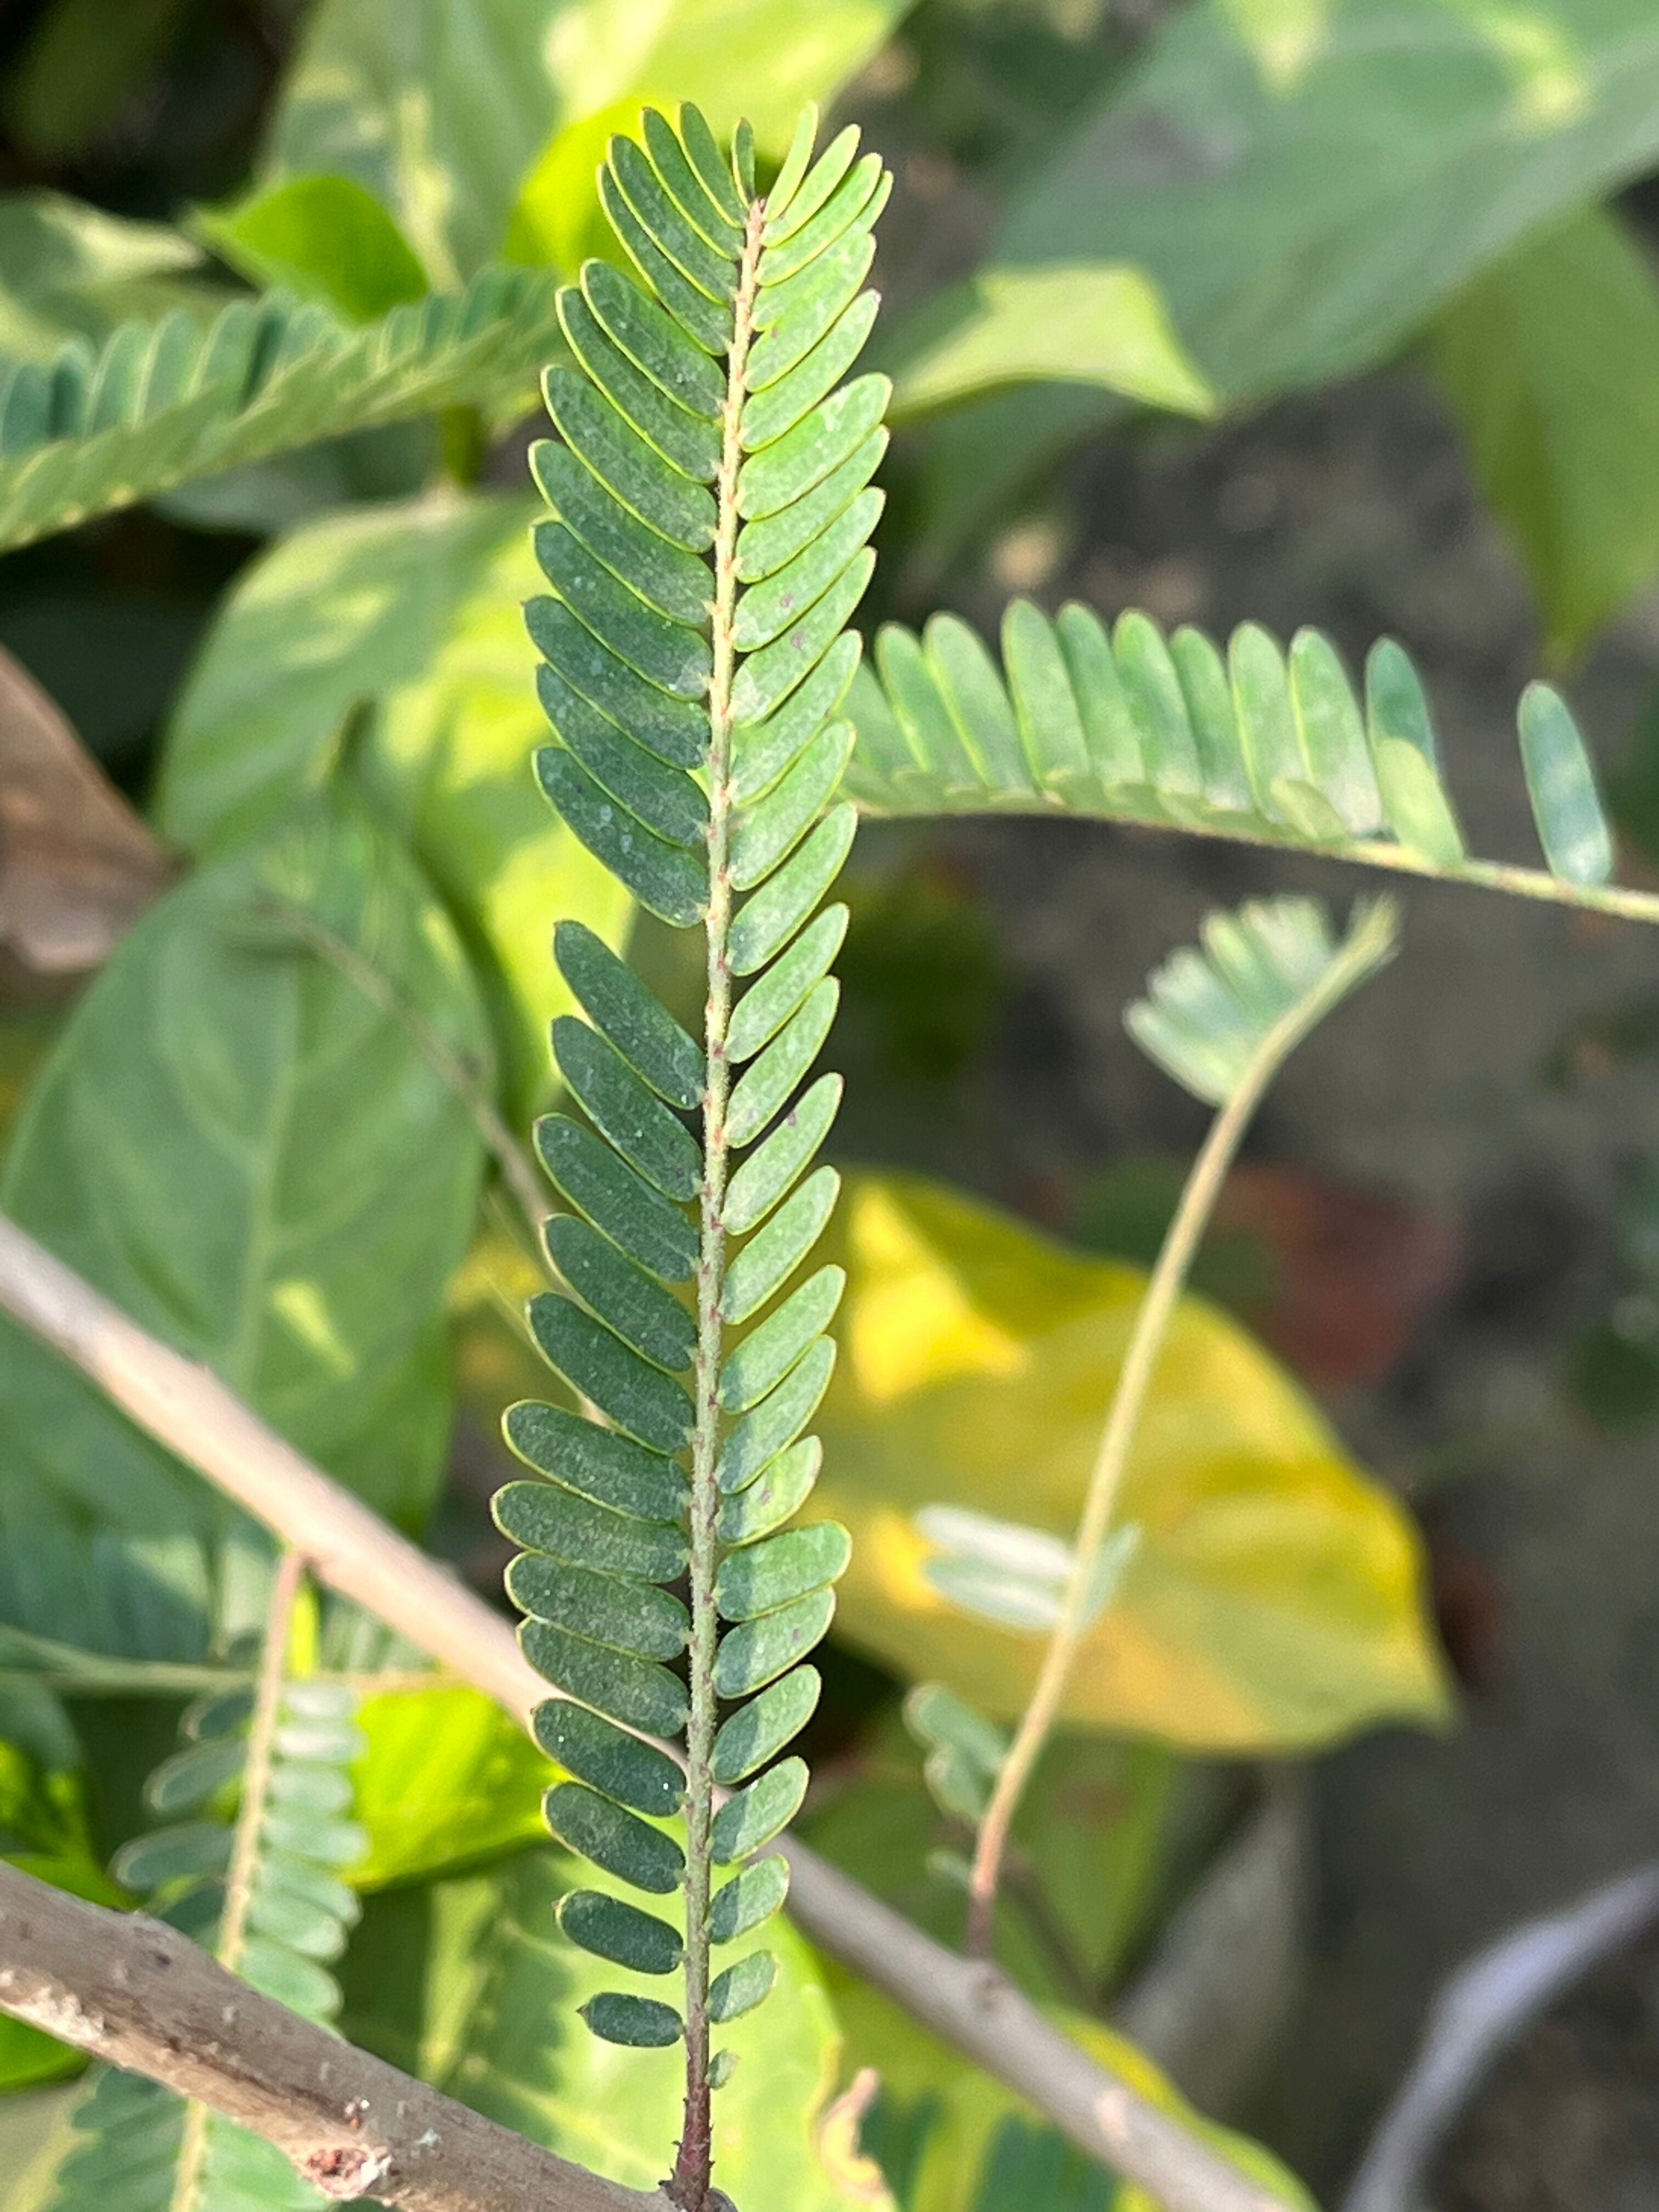
Plant species: phyllanthus-emblica